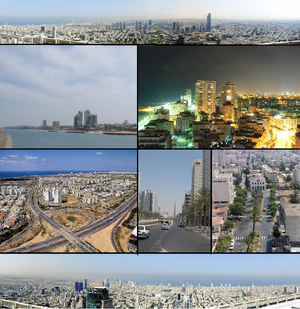
Le Gush Dan est le nom de la métropole de Tel Aviv qui compte environ 3,5 millions d'habitants dont 3,3 millions de Juifs israéliens et près de 177 700 Arabes israéliens selon le dernier recensement fin 2012. Elle comprend au total 254 localités.